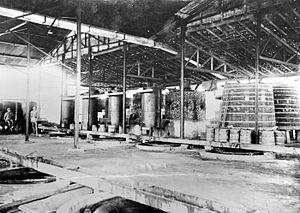
Distillerie 'Aparak' produisant de la liqueur à Batavia, Ouest-Java"